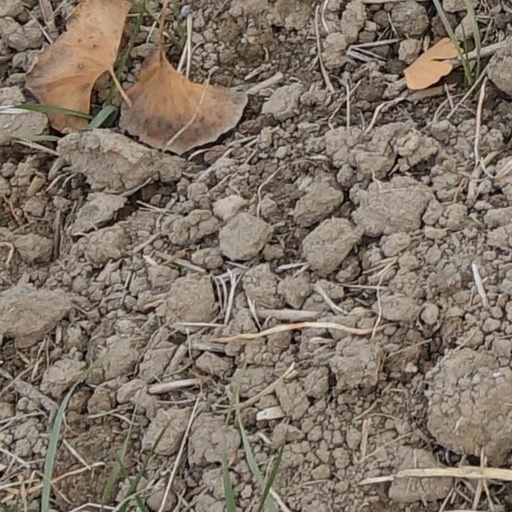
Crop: wheat